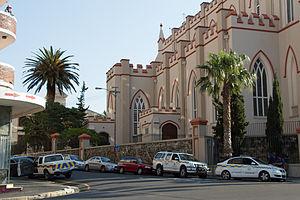
La cathédrale Sainte-Marie du Cap, formellement appelée la cathédrale Notre-Dame-de-la-Fuite-en-Égypte, est la cathédrale et l'église-mère de l'archidiocèse catholique du Cap, située dans la City Bowl du Cap, en Afrique du Sud. Elle se trouve dans le quartier de Stalpein, juste en face des chambres du Parlement.